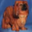
Label: dog